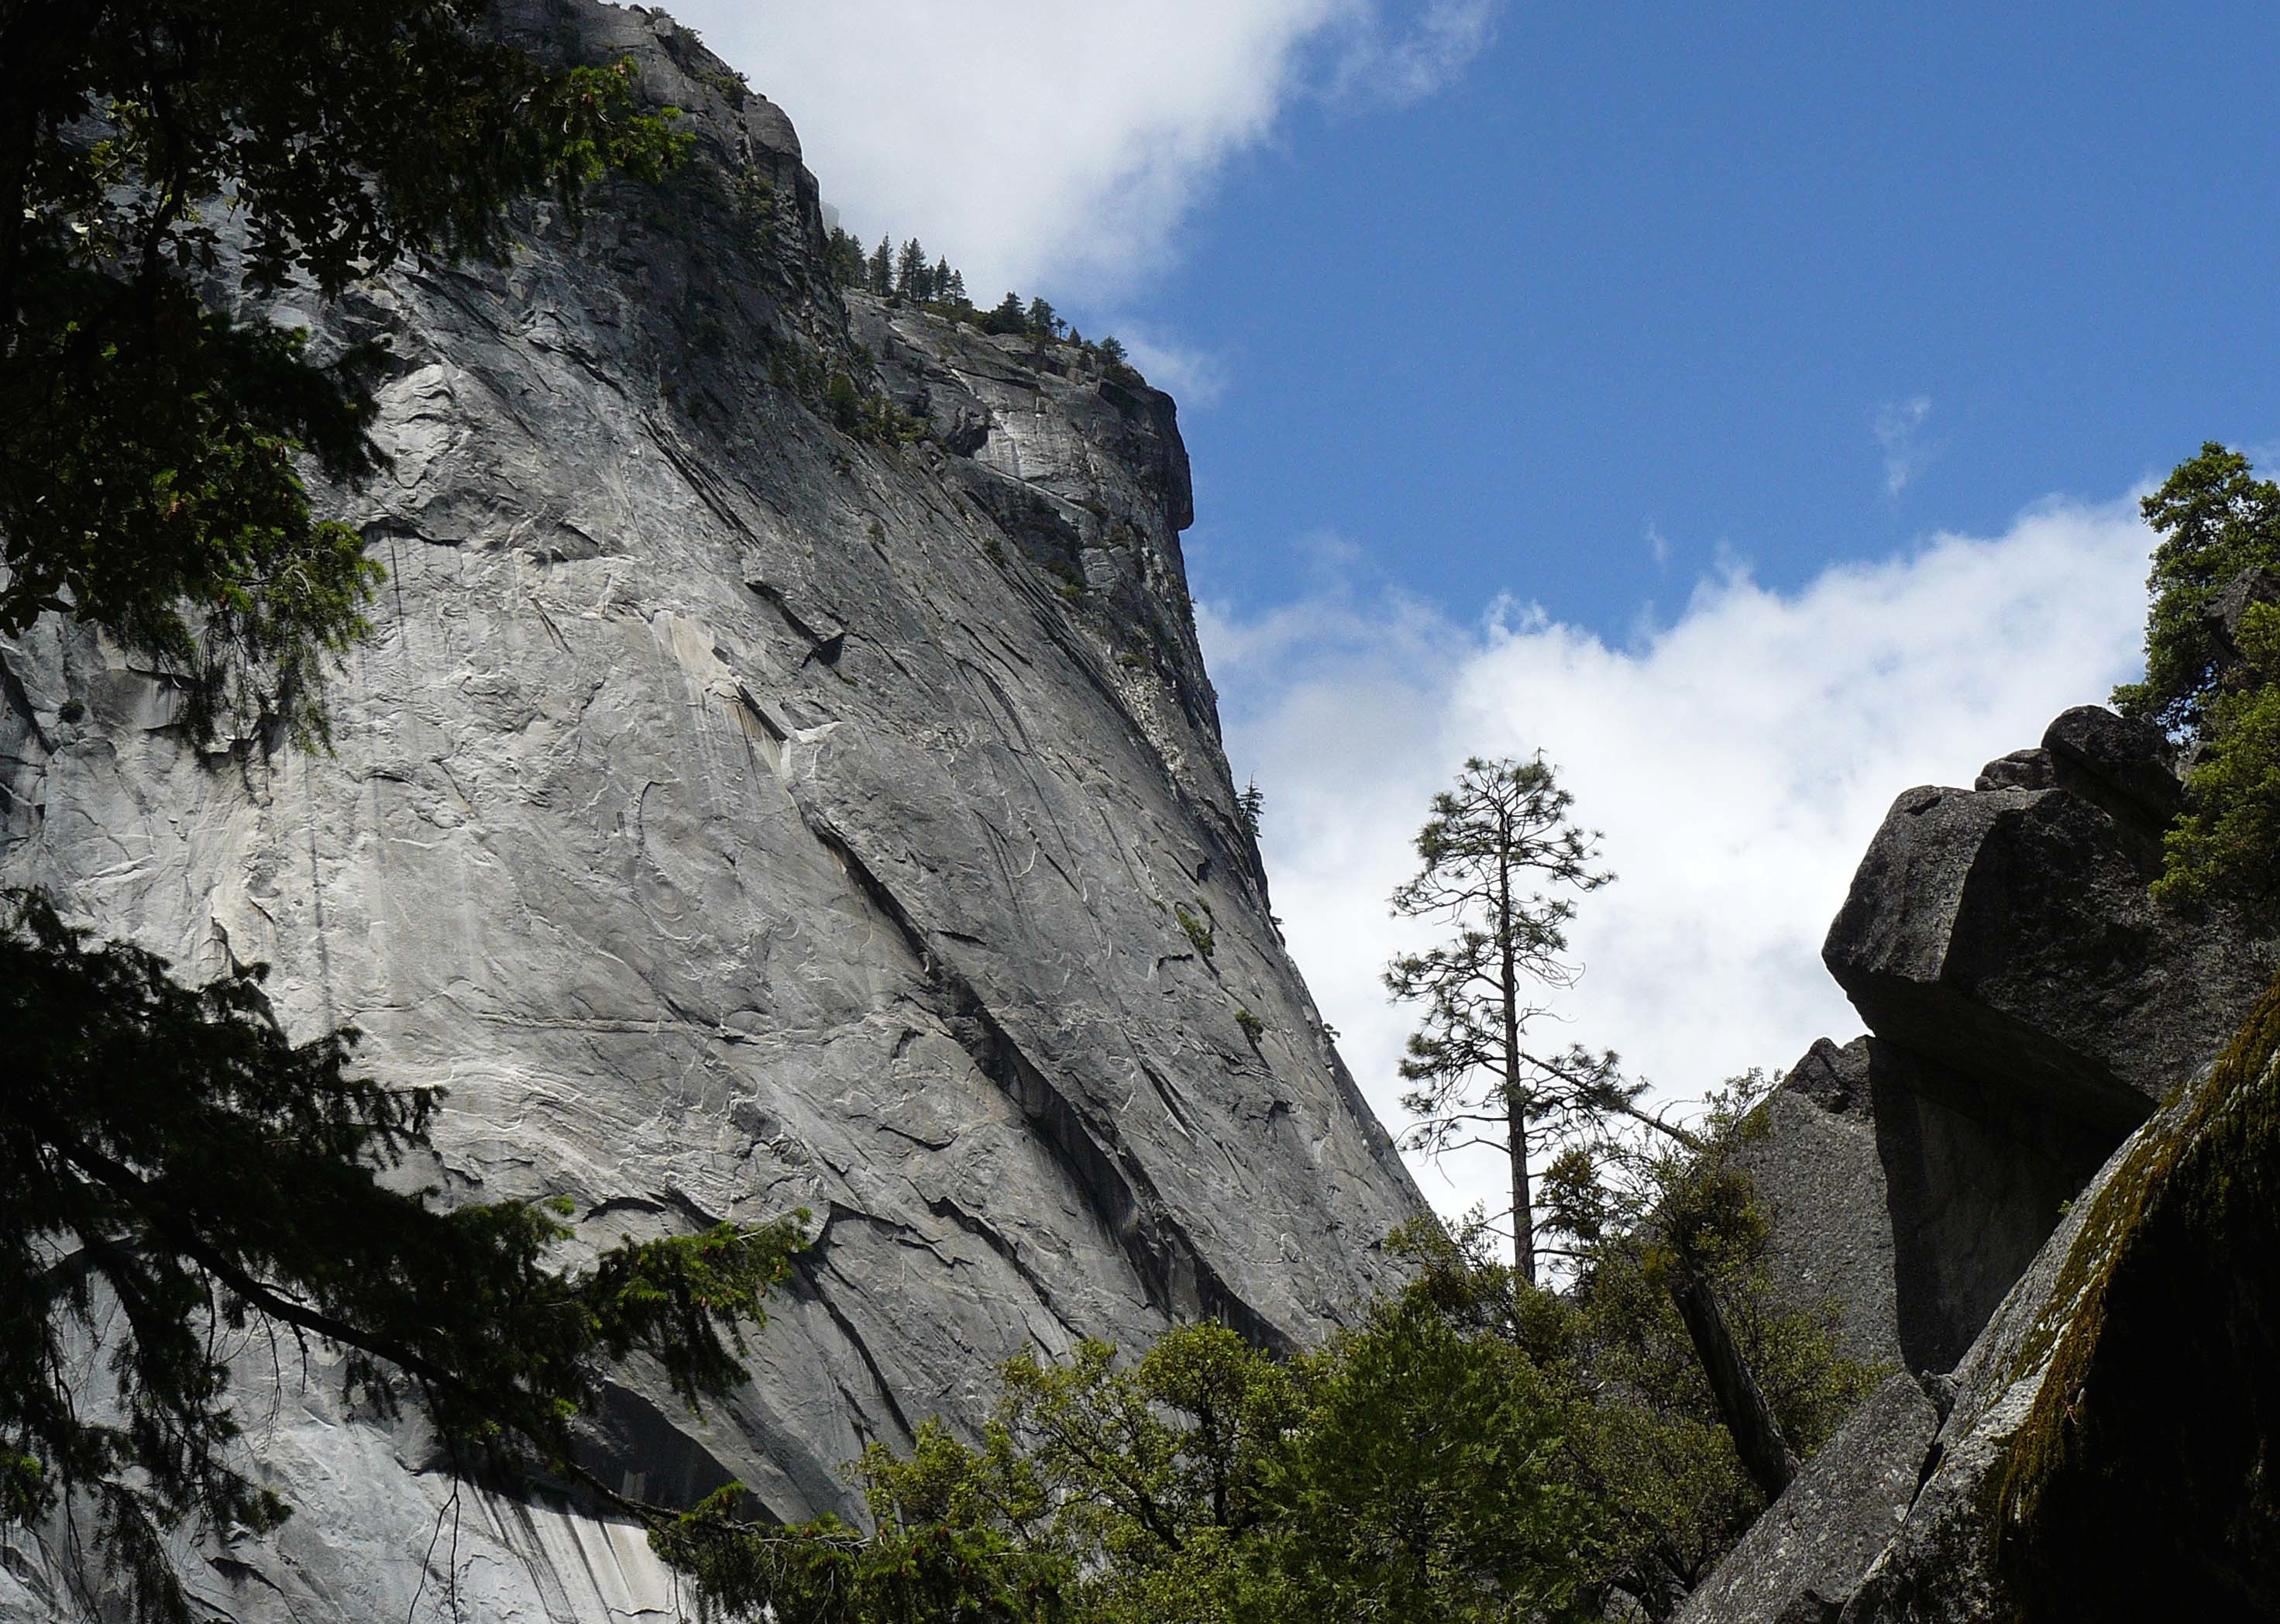
nature, rock, waterfall, walking, mountain, adventure, mountain range, recreation, cliff, terrain, ridge, geology, yosemitenationalpark, yosemitevalley, water feature, misttrail, graniteformations, sierragranite, beautyofyosemite, landform, outdoor recreation, mountainous landforms